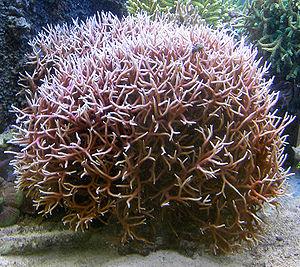
Seriatopora est un genre de scléractiniaires, de la famille des Pocilloporidae.
Seriatopora hystrix est une espèce de scléractiniaires.
Pocilloporidae est une famille de scléractiniaires.